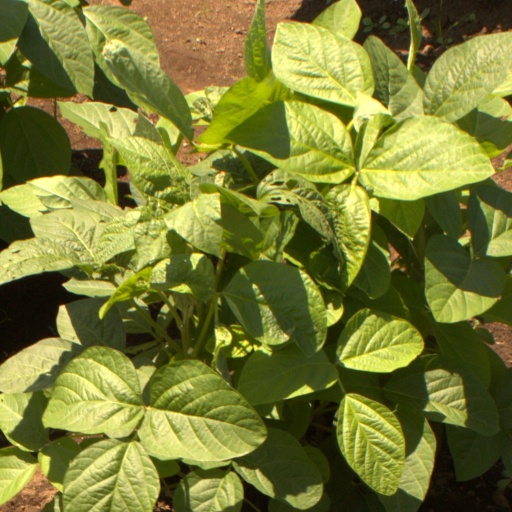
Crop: soybean